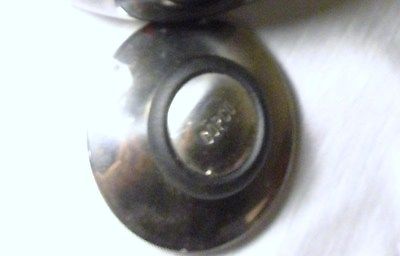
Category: kettle